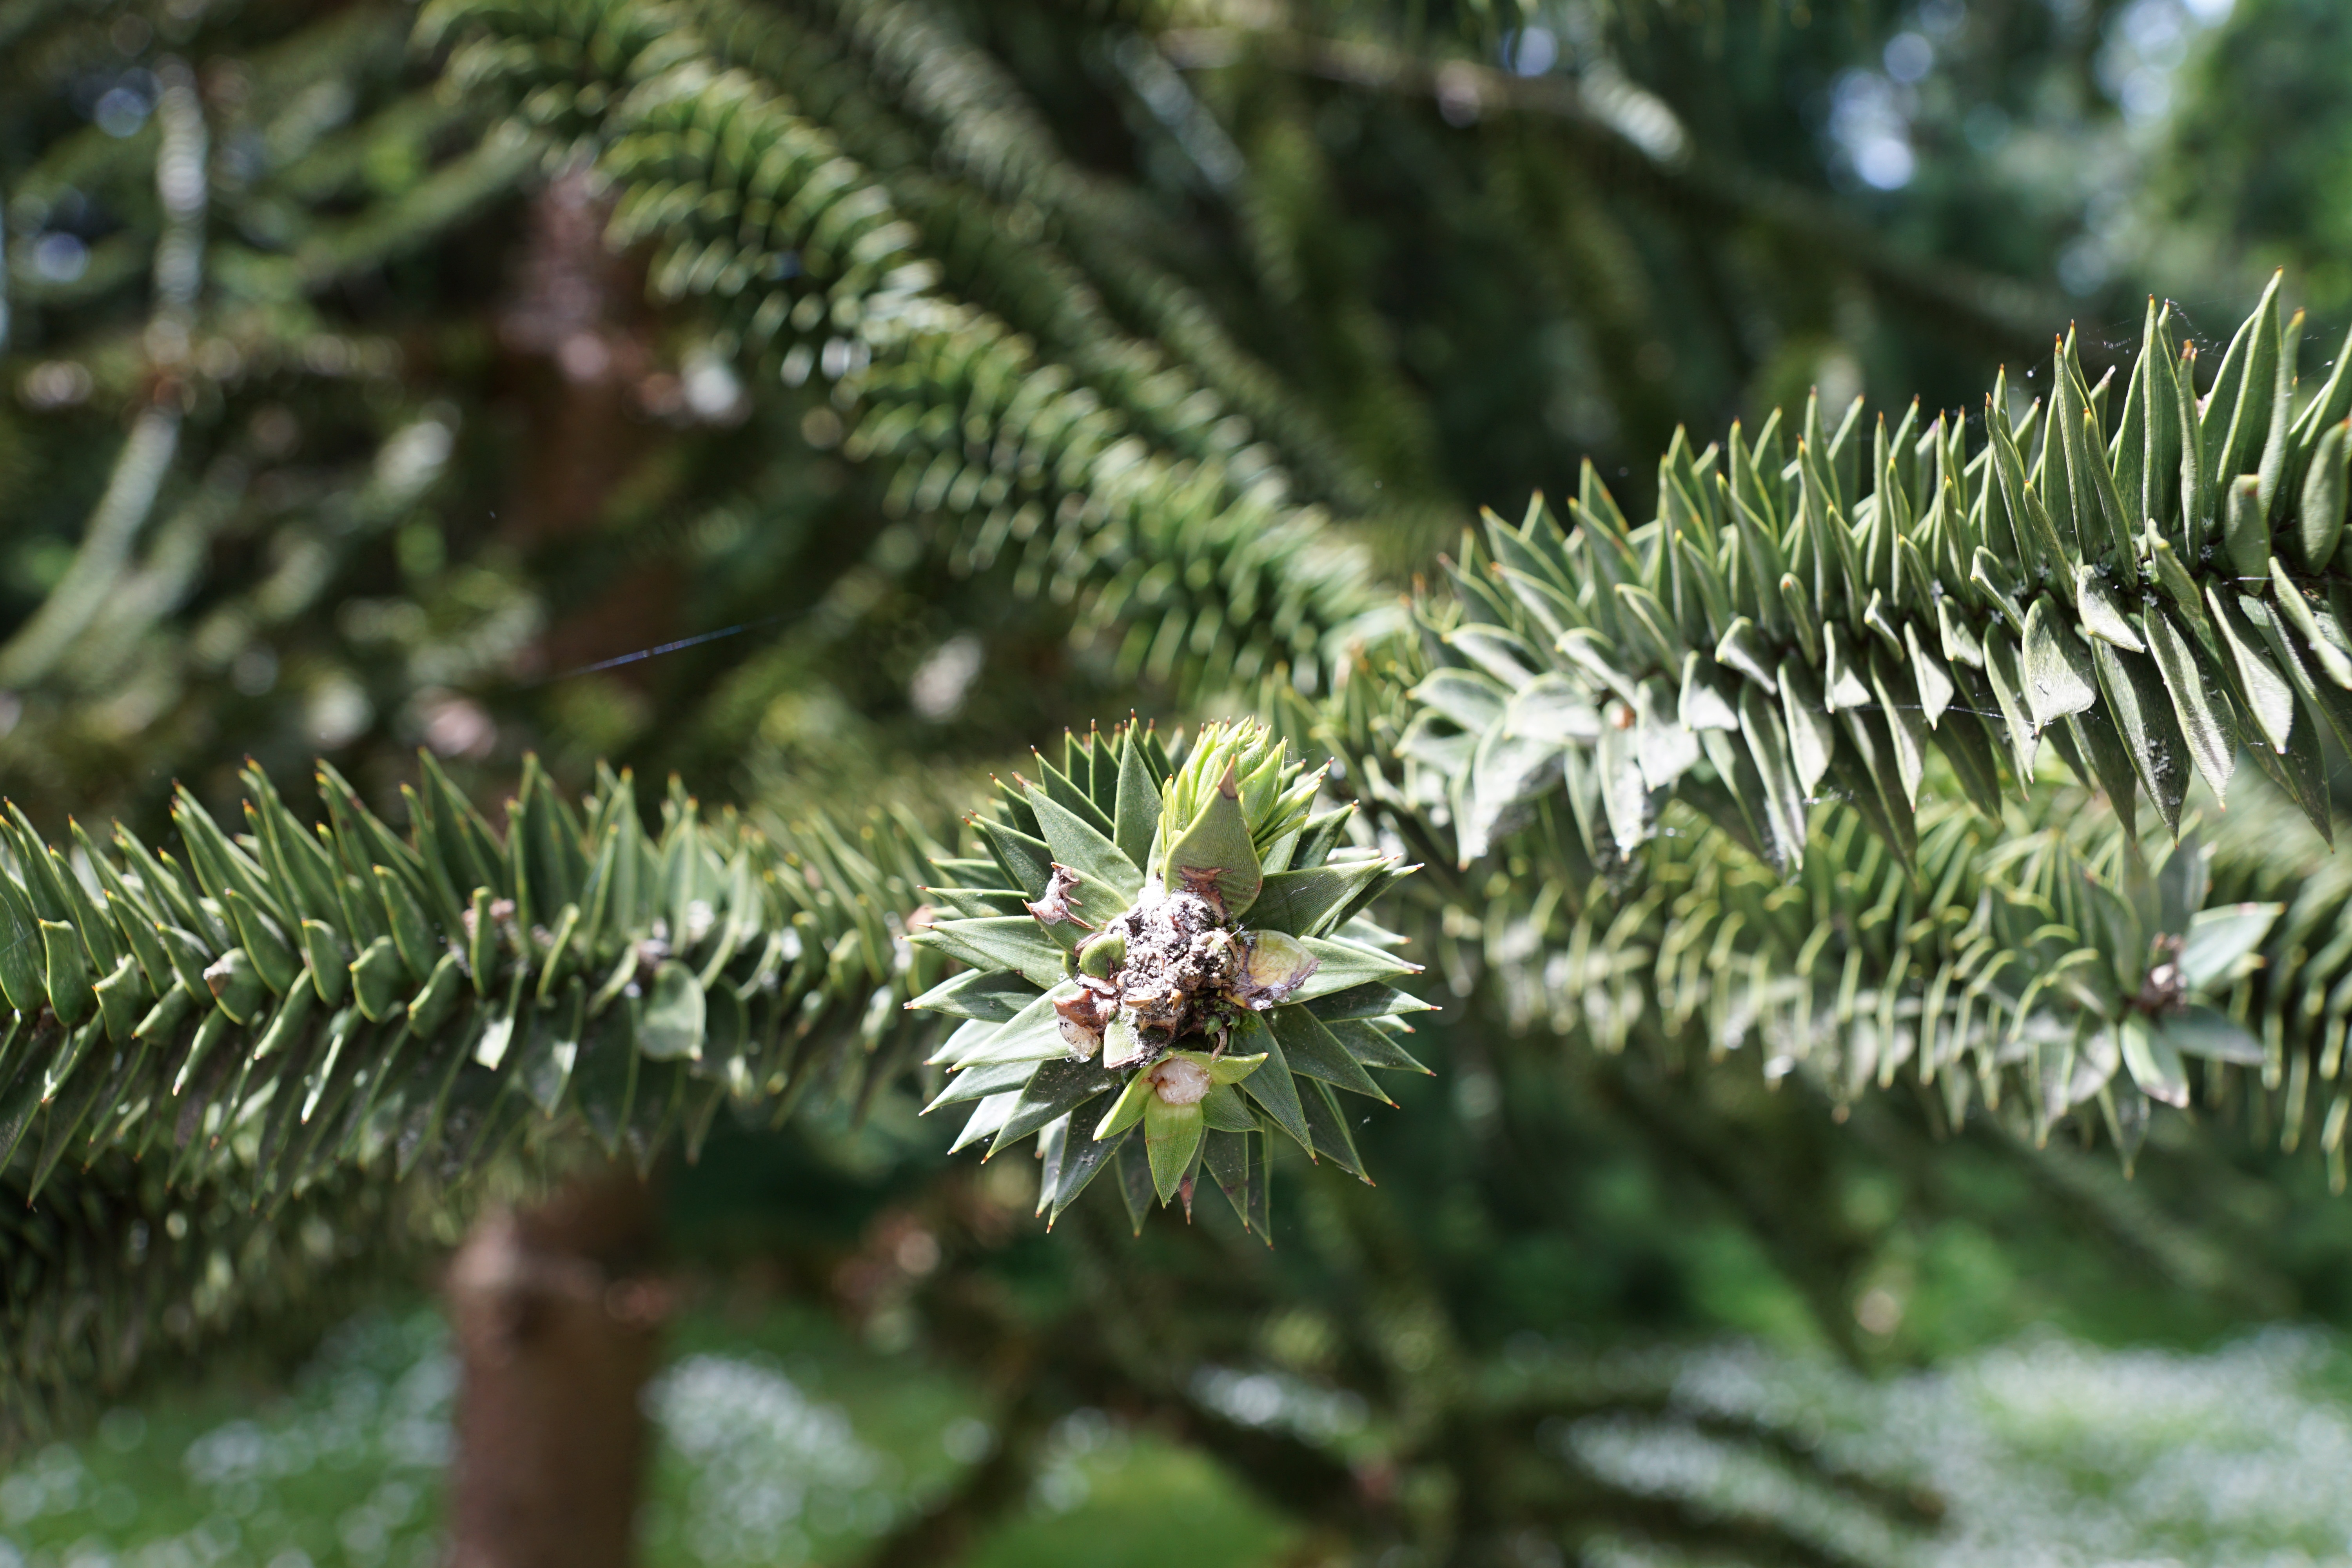
tree, nature, branch, plant, flower, frost, green, evergreen, botany, garden, fir, flora, chile, twig, conifer, spruce, shrub, larch, ecosystem, mainau, spur, pine family, woody plant, temperate coniferous forest, land plant